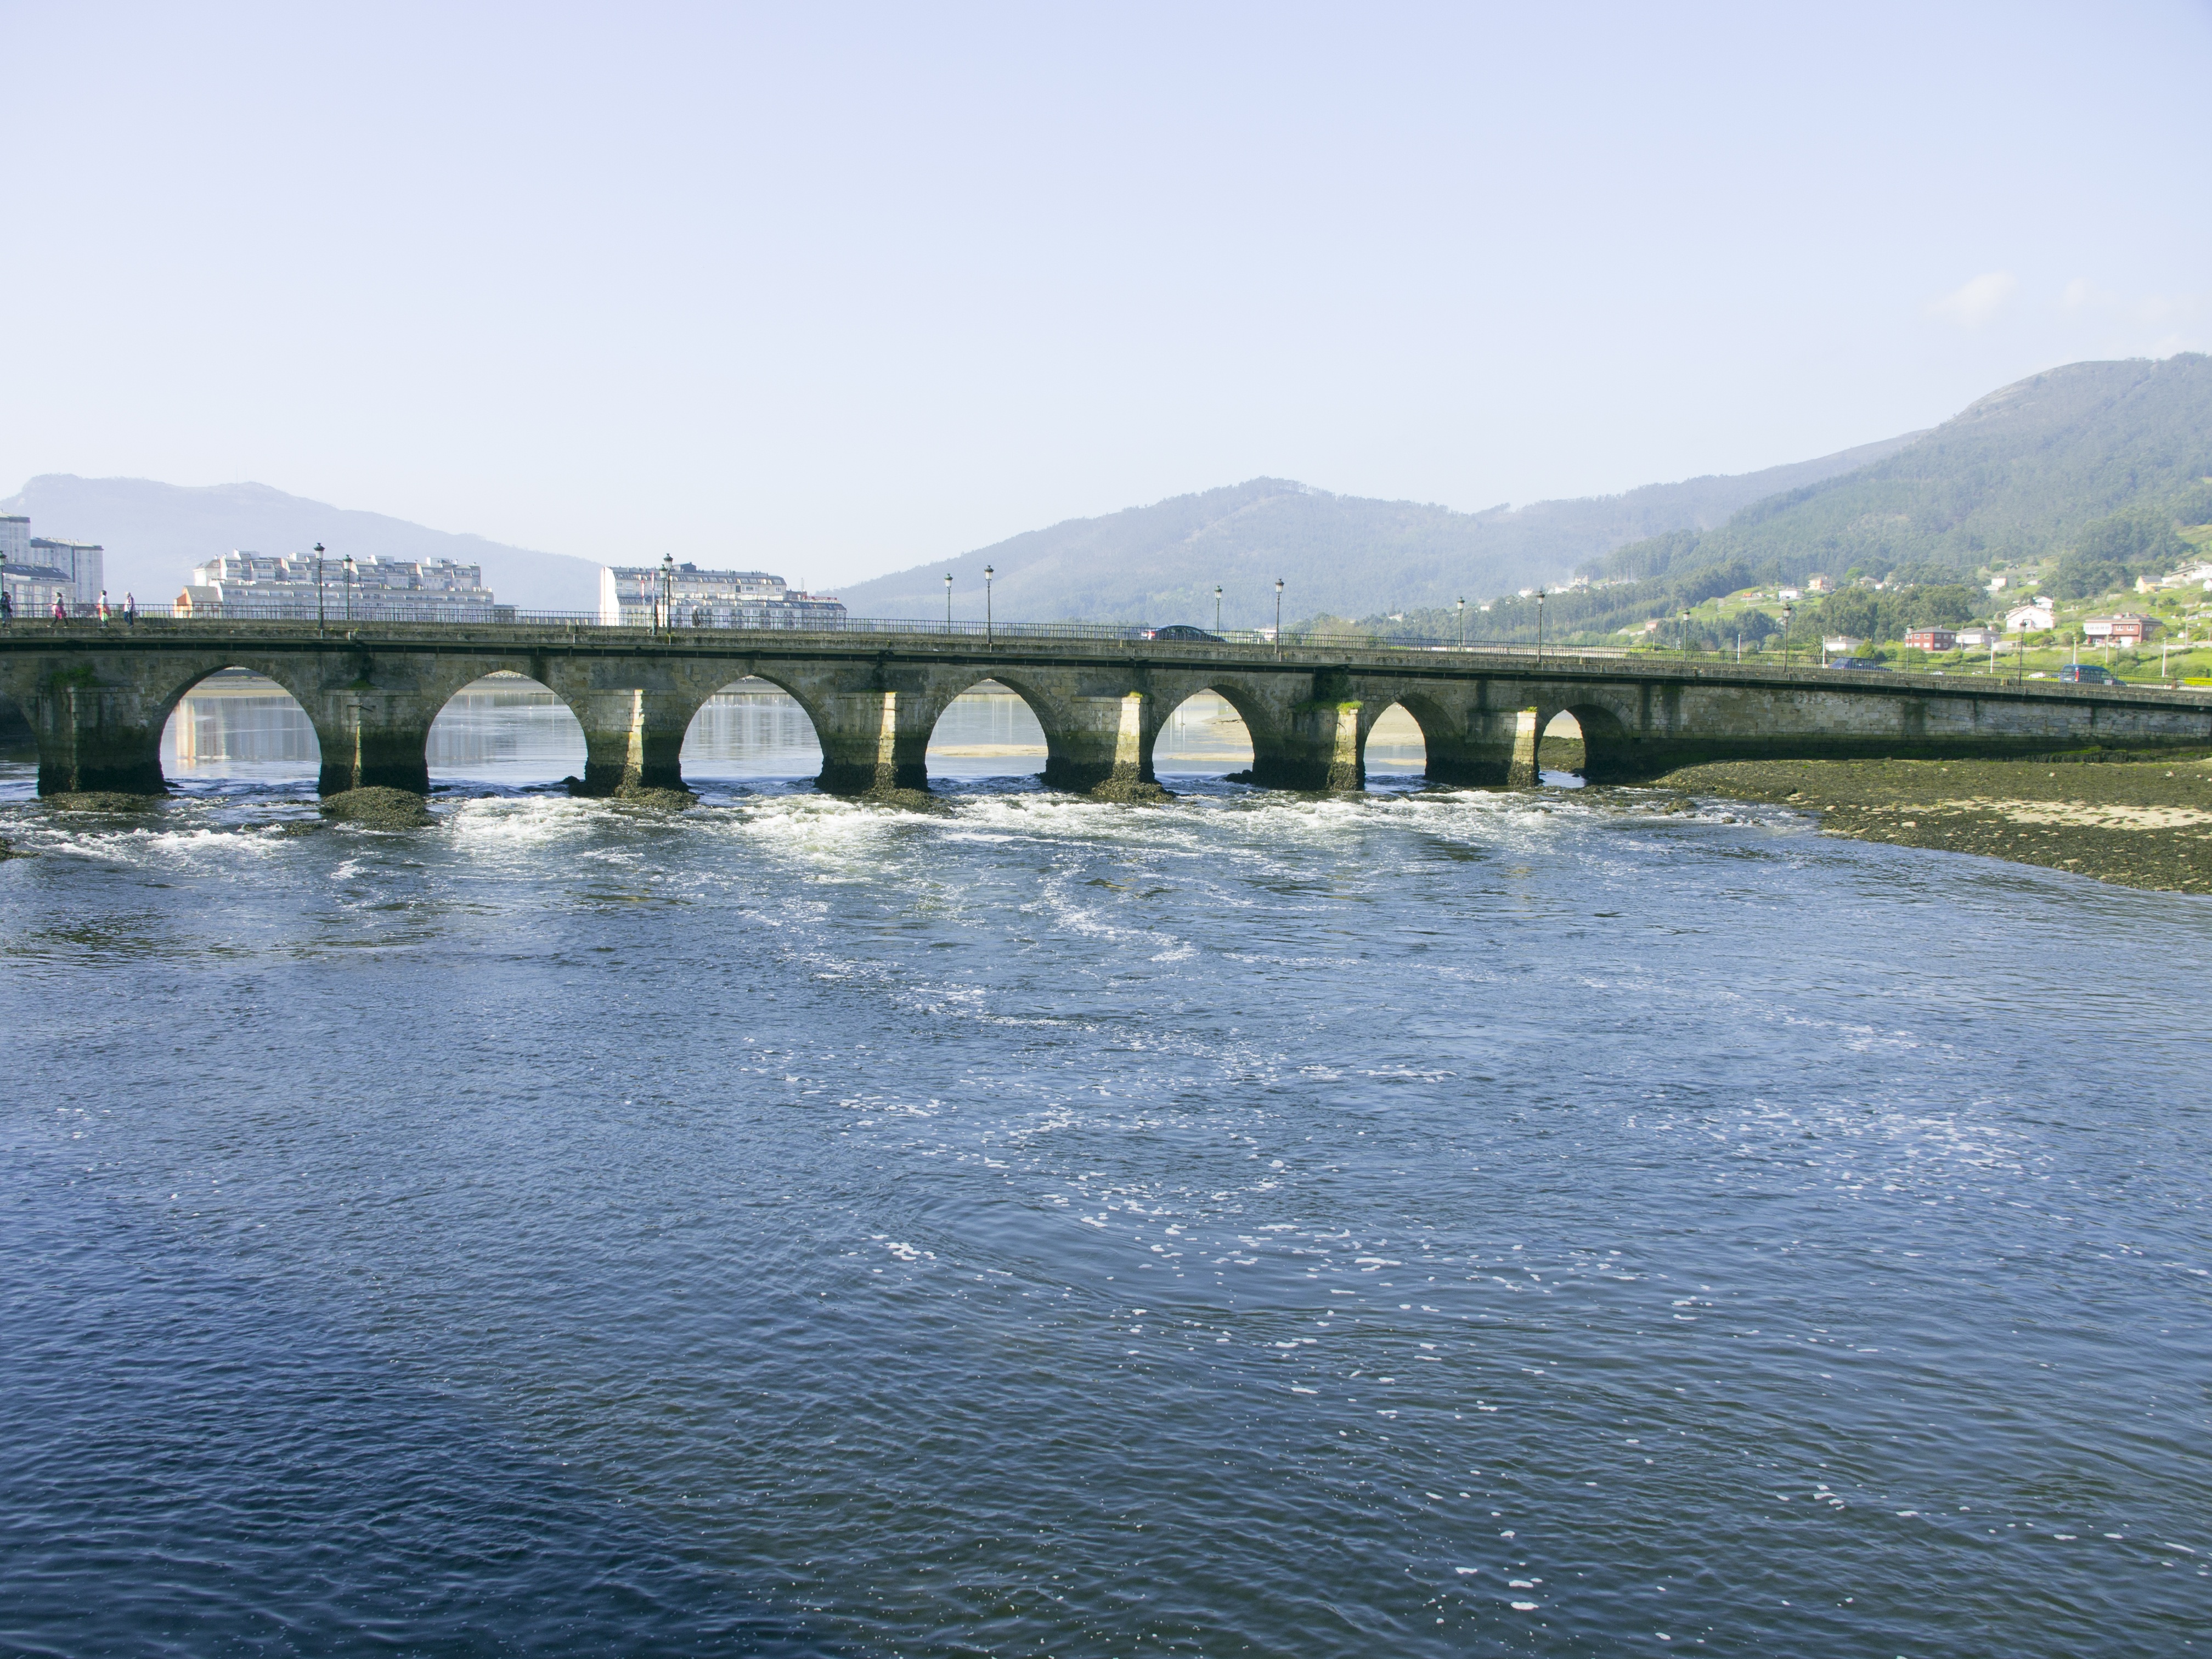
sea, water, bridge, river, reservoir, channel, nursery, nonbuilding structure